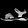
Label: Sandal